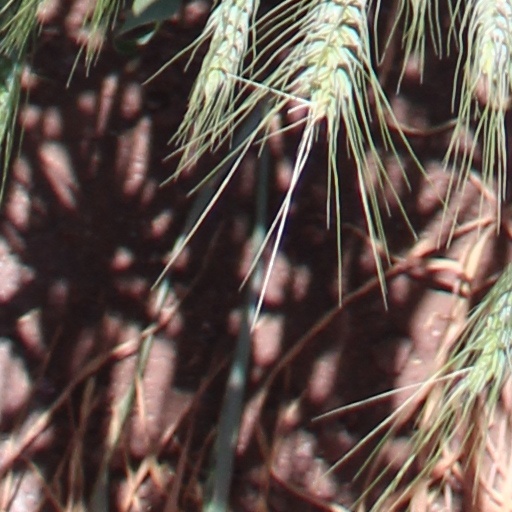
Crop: wheat